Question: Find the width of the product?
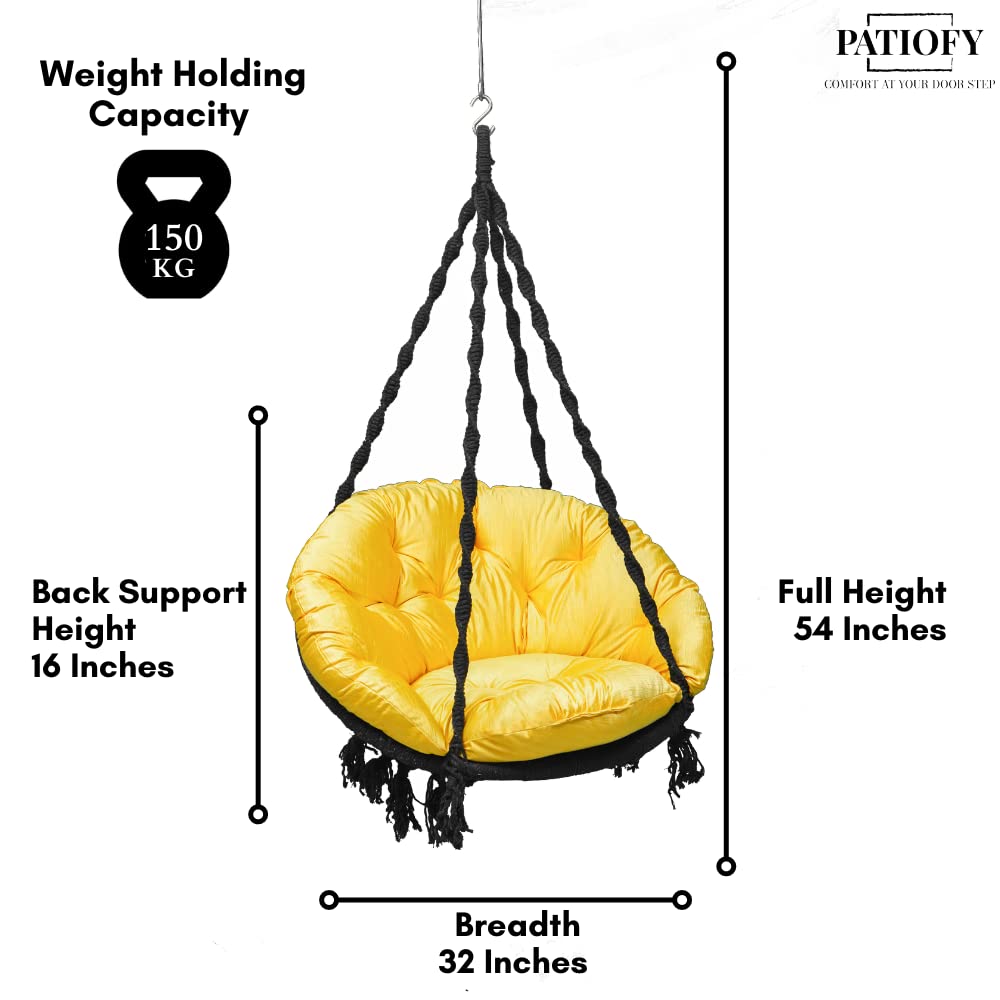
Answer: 32.0 inch